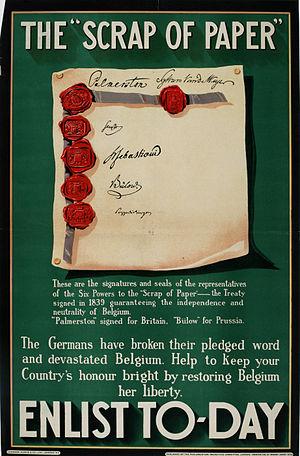
Le traité des XXIV articles ou traité de Londres du 19 avril 1839 est un traité signé à Londres en 1839 par la Belgique et les Pays-Bas, faisant suite à la révolution belge de 1830 et à la guerre belgo-néerlandaise de 1831-1833.